Llibre dels fets

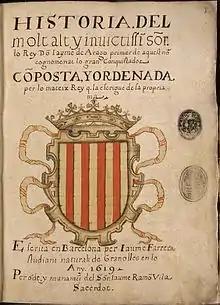
1619 Frontispiece of Catalan manuscript made by Jaume Ferrera

In the "Llibre dels Fets", James I of Aragon describes his life and his most important actions, such as the conquest of the Muslim-held Valencia and Majorca. The narrative begins with his birth in 1203 and ends with his death in 1276. The prologue and epilogue are written in a different style, more erudite and perfectionist than the rest of the text, and presumably written after his death. James was generally very explicit in expressing himself, as shown in his recitation of his deeds: